Beinn Sgritheall

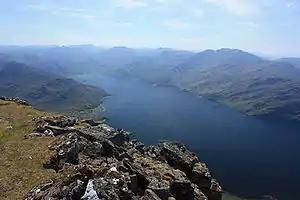
The view south east from the summit of Beinn Sgritheall with Loch Hourn and the mountains of Knoydart visible.

The view from the summit encompasses: the isles of Jura, Rùm and Mull; the mountains of Knoydart, Skye and Moidart; Ben Nevis and Slioch; and the ridges of Glen Affric and Glen Shiel. It is possible to see more than 100 named peaks from the summit and Hamish Brown would not swap the view from it "for any mountain view in the world".